German Chileans

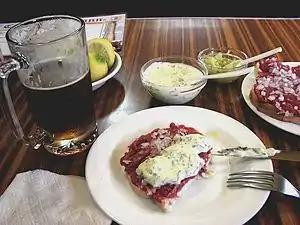
Raw beef "crudos" are considered a typical German-Chilean dish similar to the German mett. The one in picture are from "Café Hausmann" in Valdivia.

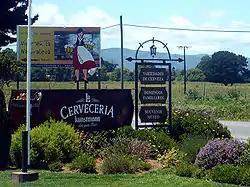
Entrance to the Kunstmann Brewery and restaurant in Valdivia, Chile

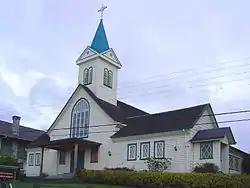
German Lutheran church in Frutillar, Chile

The exact number of Chileans of German descent is unknown but one source puts the number at about 1,000,000, living mostly in the central and southern portions of the country. According to the last census, there were 8,000 German citizens living in Chile.